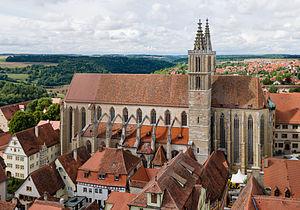
L’église Saint-Jacques de Rothenburg ob der Tauber vue de la tour de l’hôtel de ville. Magyar: A Szent Jakab-templom látképe Rothenburg ob der Tauber városháza tornyából Italiano: La Chiesa di San Giacomo a Rothenburg ob der Tauber fotografata dalla torre del municipio. 한국어: 로텐부르크 오프 데어 타우버의 성 제임스 교회. 시청탑에서 촬영.